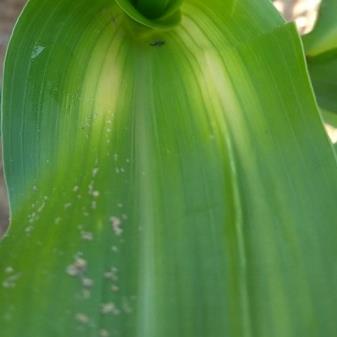
Crop: Maize
Condition: stripe-d